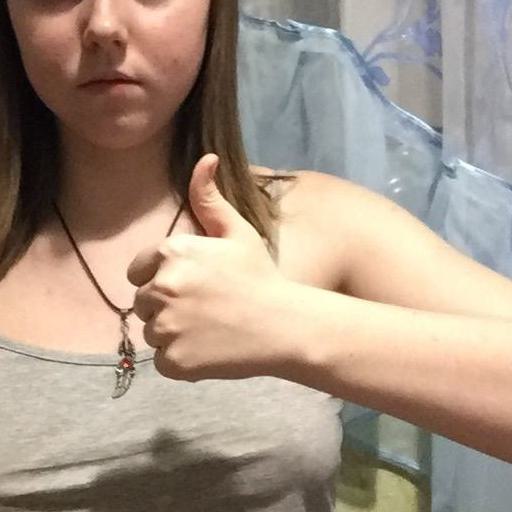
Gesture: like